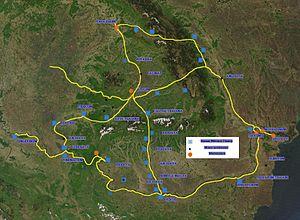
Cet article propose une liste des voies romaines, classées par anciens ensembles géopolitiques de l'époque impériale :
La Dacie trajane ou Dacia felix est une partie de la Dacie, riche en or, sel et bois, colonisée et devenue province de l'Empire romain durant 150 ans, de 106 à 256. L'autre province romaine homonyme, plus tardive, a été la Dacie aurélienne.